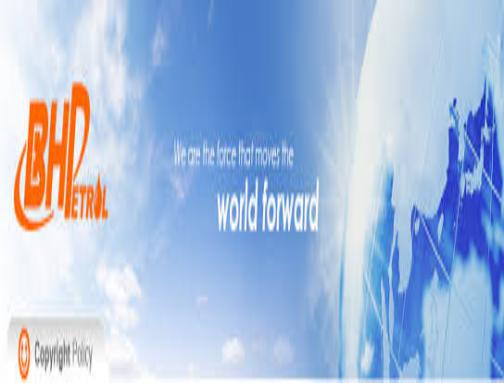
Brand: bhpetrol
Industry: Transportation